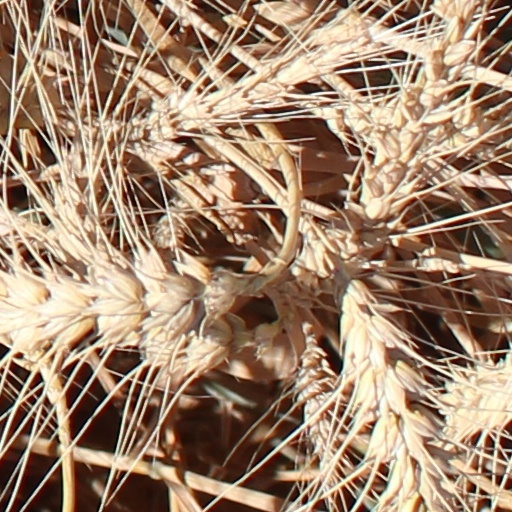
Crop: wheat